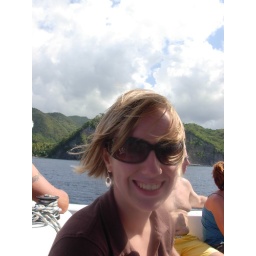
Myshka! Yay! Ridin' the boat around half of St. Lucia (the other half we road a bus through)